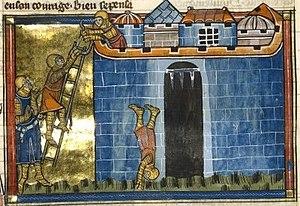
Trahison de Firuz